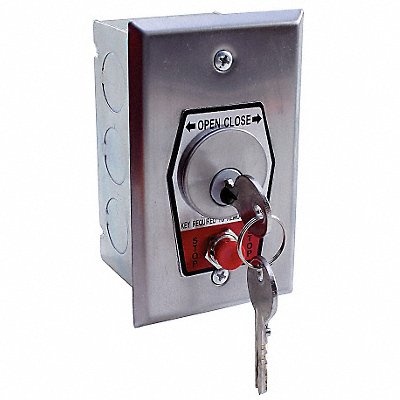
Keyswitch Surface Mount
Keyswitch Surface Post Mount NEMA Rating 1 Standards UL Listed Includes Back Box Faceplate Momentary Contacts and OPEN-CLOSE Single Throw with Center Return Tamperproof
Brand: AMERICAN GARAGE DOOR SUPPLY
Category: Hardware > Building Materials > Doors > Garage Doors